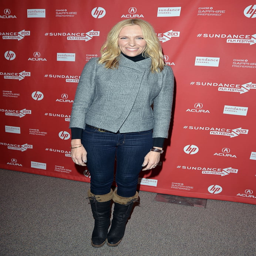
actor donned a structured gray jacket and fur - trimmed boots .